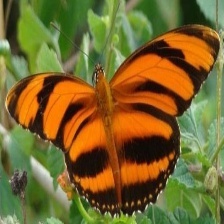
Species: BANDED ORANGE HELICONIAN